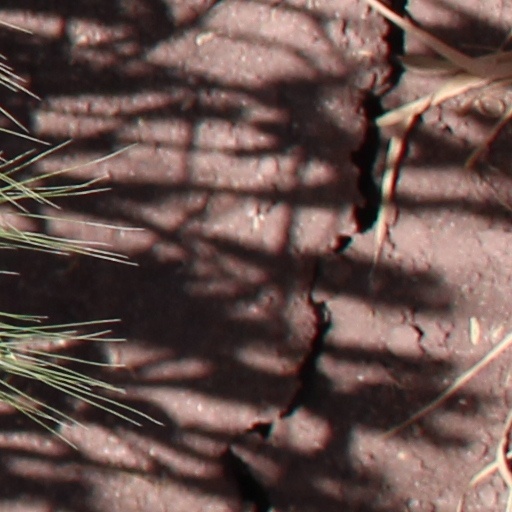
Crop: wheat